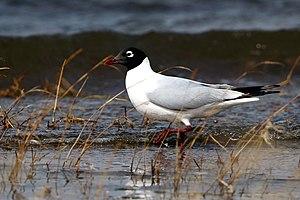
La Mouette relique est une espèce asiatique d'oiseaux de mer de la famille des Laridae.